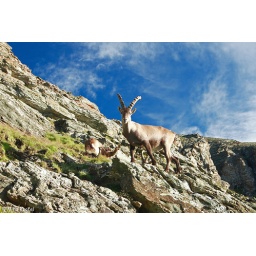
under the blue sky II